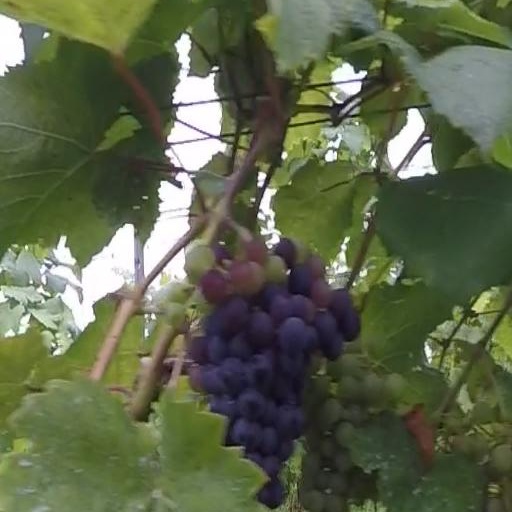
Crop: grape